Professional wrestling strikes

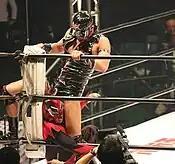
Razor Ramon HG performing a Bronco Buster

This move sees the opponent's chest resting on the second rope, facing out of the ring. The attacker runs from behind, performs a leapfrog, and lands on their opponent's back, neck, or head, sliding through the ropes out of the ring as they force the opponent's chest against the second rope.